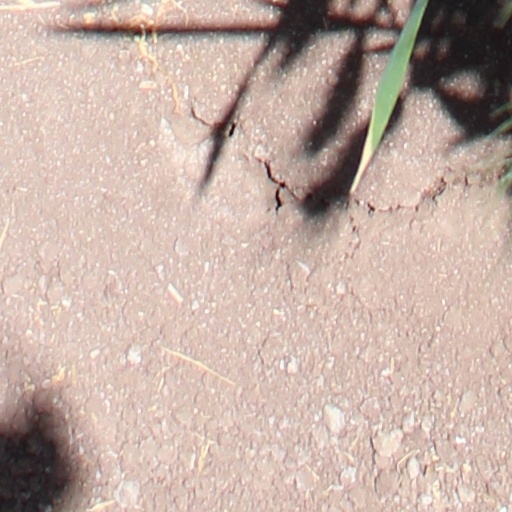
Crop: wheat